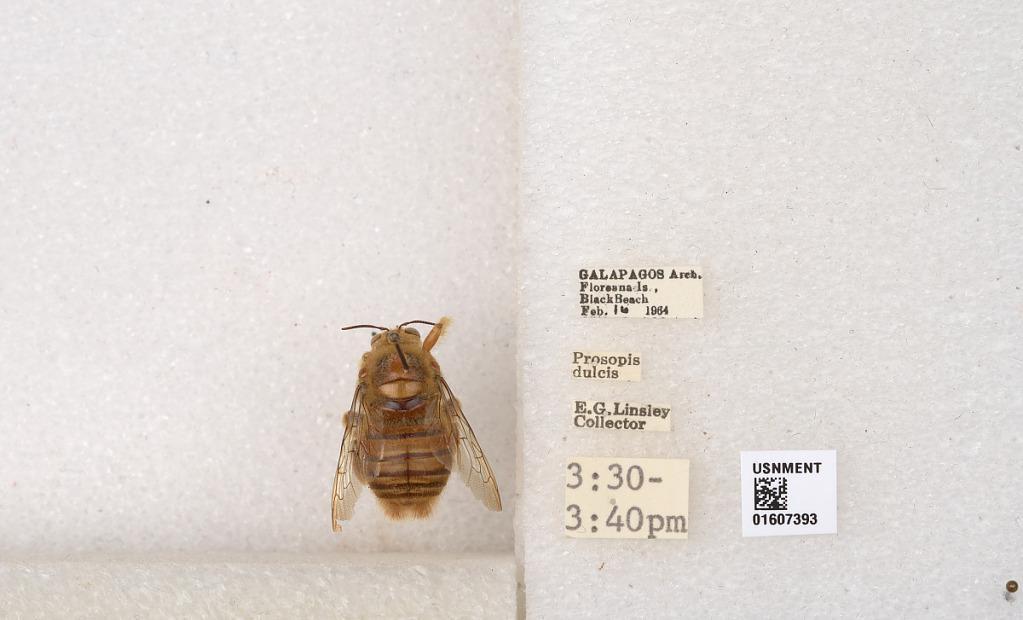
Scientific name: Xylocopa (Neoxylocopa) darwini Cockerell
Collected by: E. Linsley
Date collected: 1964-2-16
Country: Ecuador
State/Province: Galapagos
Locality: Floreana Is, Black Beach
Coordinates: -1.27619, -90.4875